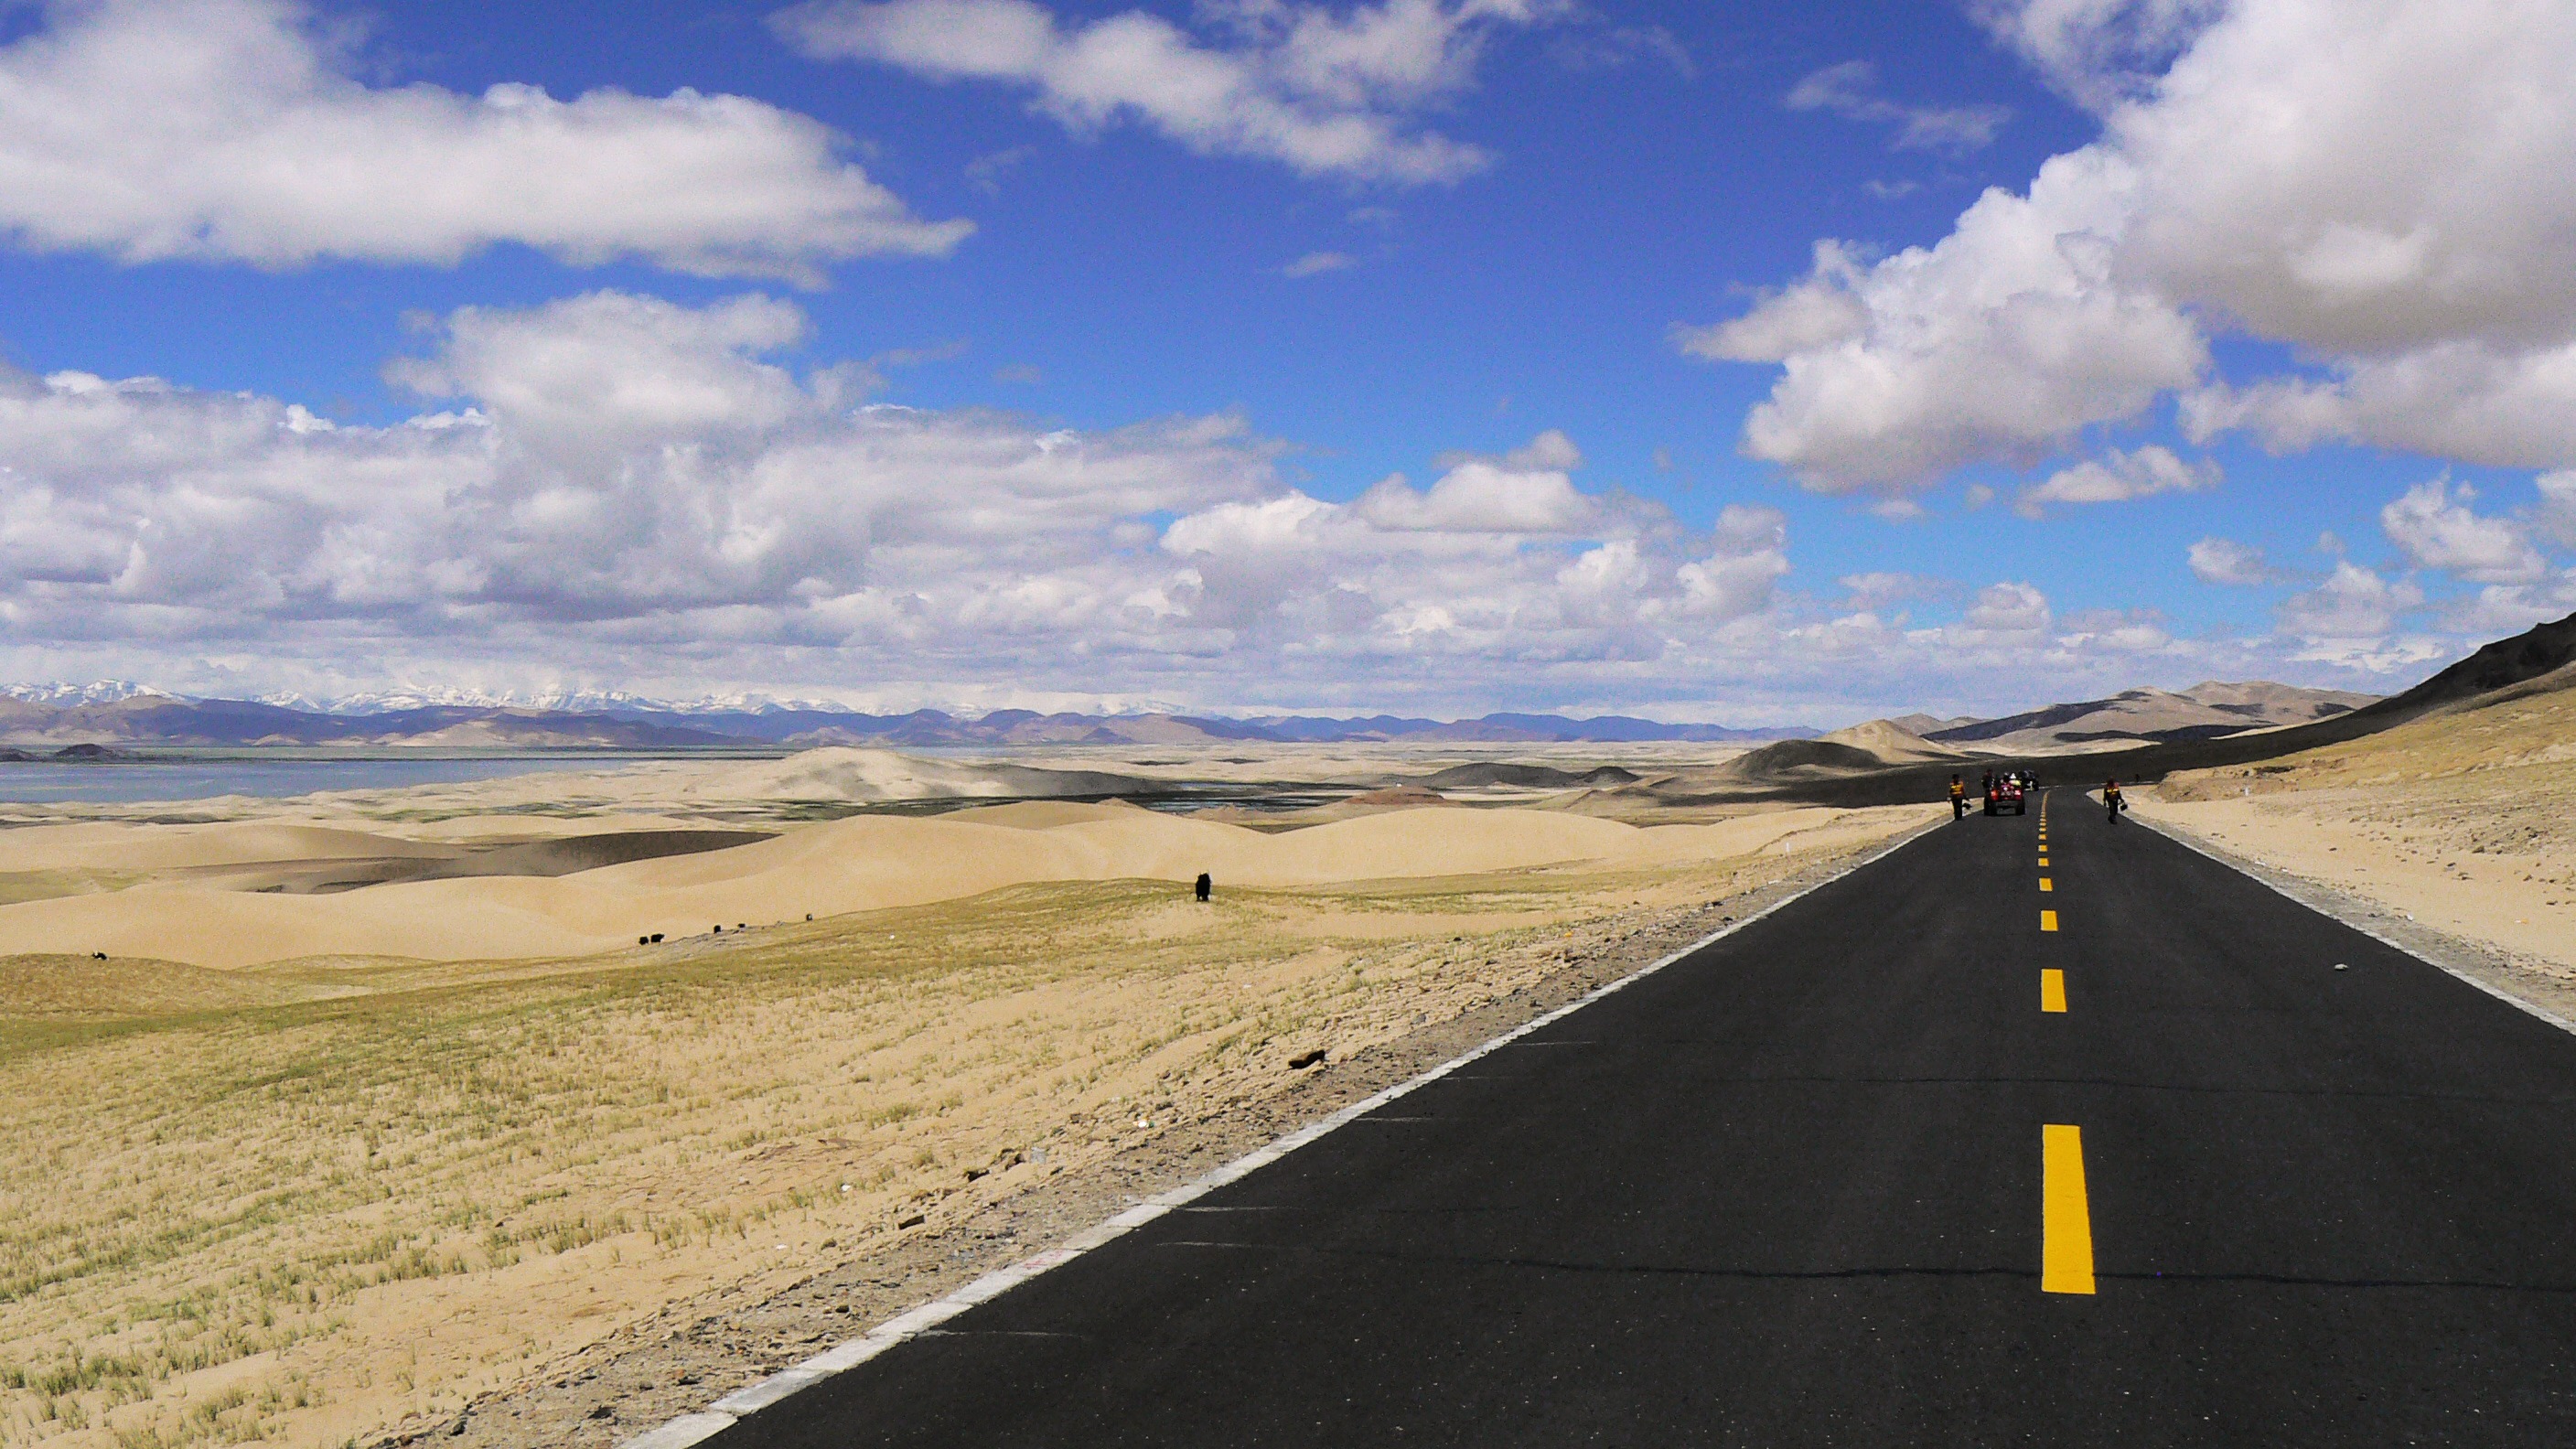
landscape, sea, coast, nature, outdoor, sand, horizon, wilderness, mountain, cloud, sky, road, prairie, hill, highway, land, asphalt, wild, environment, tranquil, scenic, natural, space, scenery, weather, plain, cloudscape, tibet, road trip, outdoors, clouds, roadway, grassland, infrastructure, plateau, meteorology, steppe, rural area, himalayas, mountainous landforms